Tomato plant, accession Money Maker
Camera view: horizontal (90 deg, fisheye); turntable rotation: 180 degrees
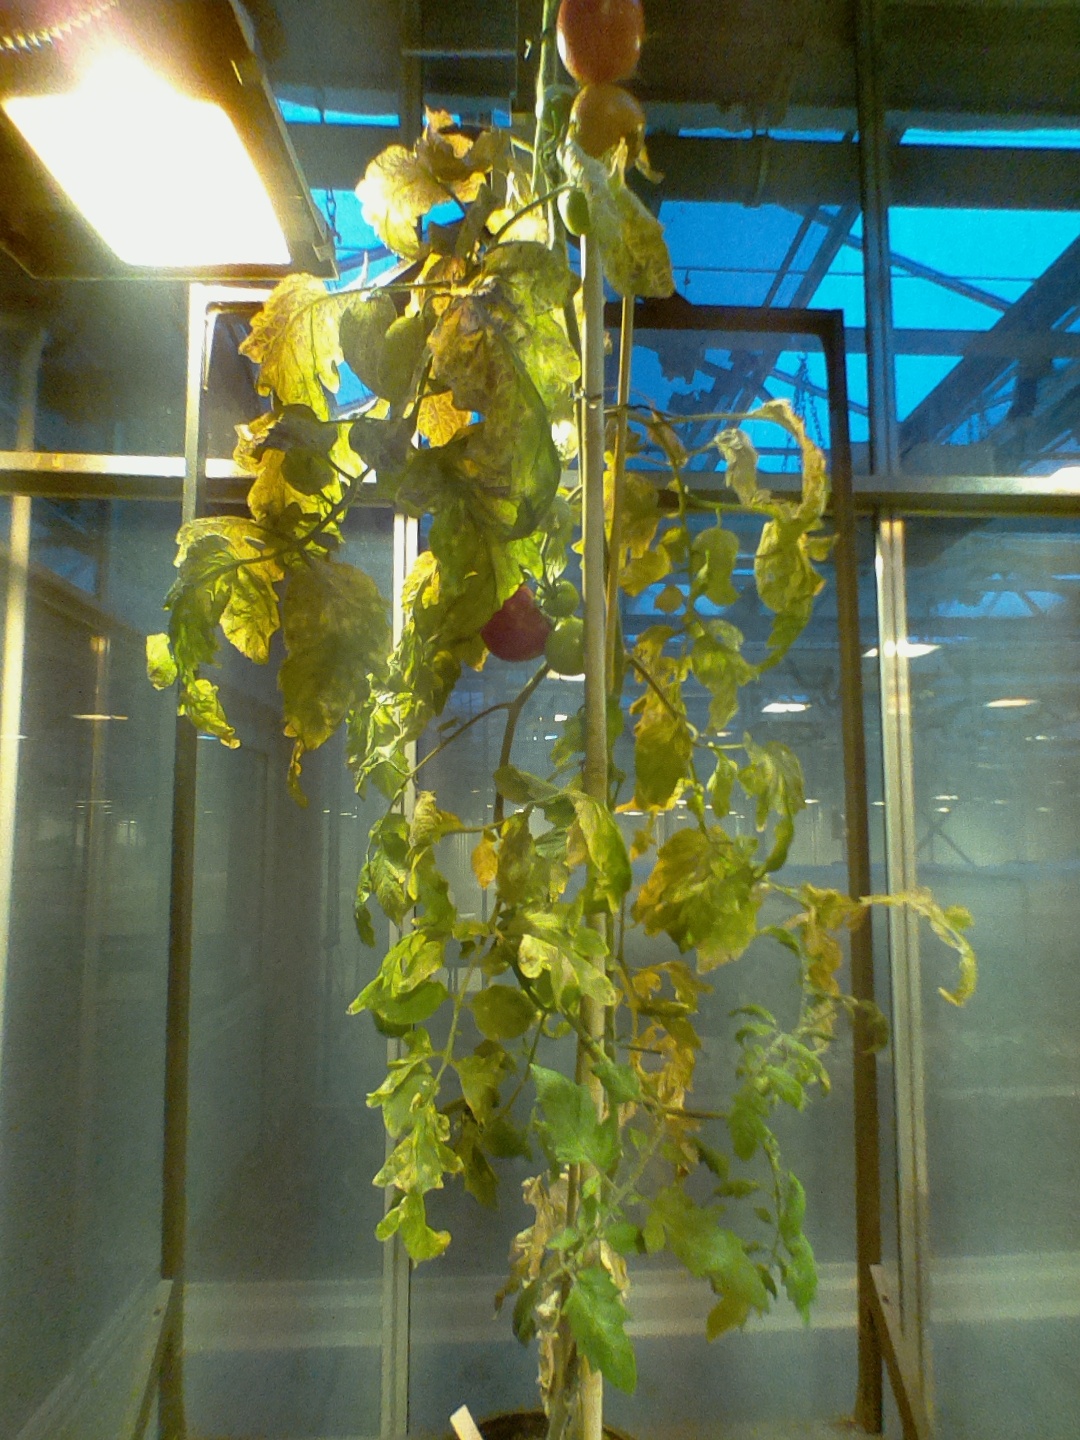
BBCH growth stage 87: 70%-80% of fruits show typical fully ripe color